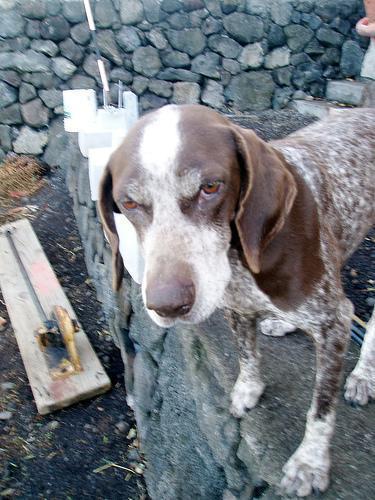
German_short-haired_pointer